Mountlake Terrace, Washington

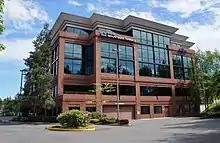
The interim city hall of Mountlake Terrace at an office park near Interstate 5

The southwestern region of Snohomish County was originally inhabited by the Snohomish people, who primarily settled along the Puget Sound and used inland areas for seasonal hunting and foraging. In 1862, Puget Mill Company acquired in the newly-formed county, including the thickly-forested plateau where modern-day Mountlake Terrace sits and the adjacent Lake McAleer. The land was logged by 1900 and was later subdivided into chicken ranches, which were sold to farmers. Judge Richard A. Ballinger purchased Lake McAleer in 1901 and renamed it to Lake Ballinger for his father, later leaving the area to become Seattle mayor. The Nile Shrine of Seattle purchased on the east side of the lake in 1927, building a clubhouse and later a private golf course.